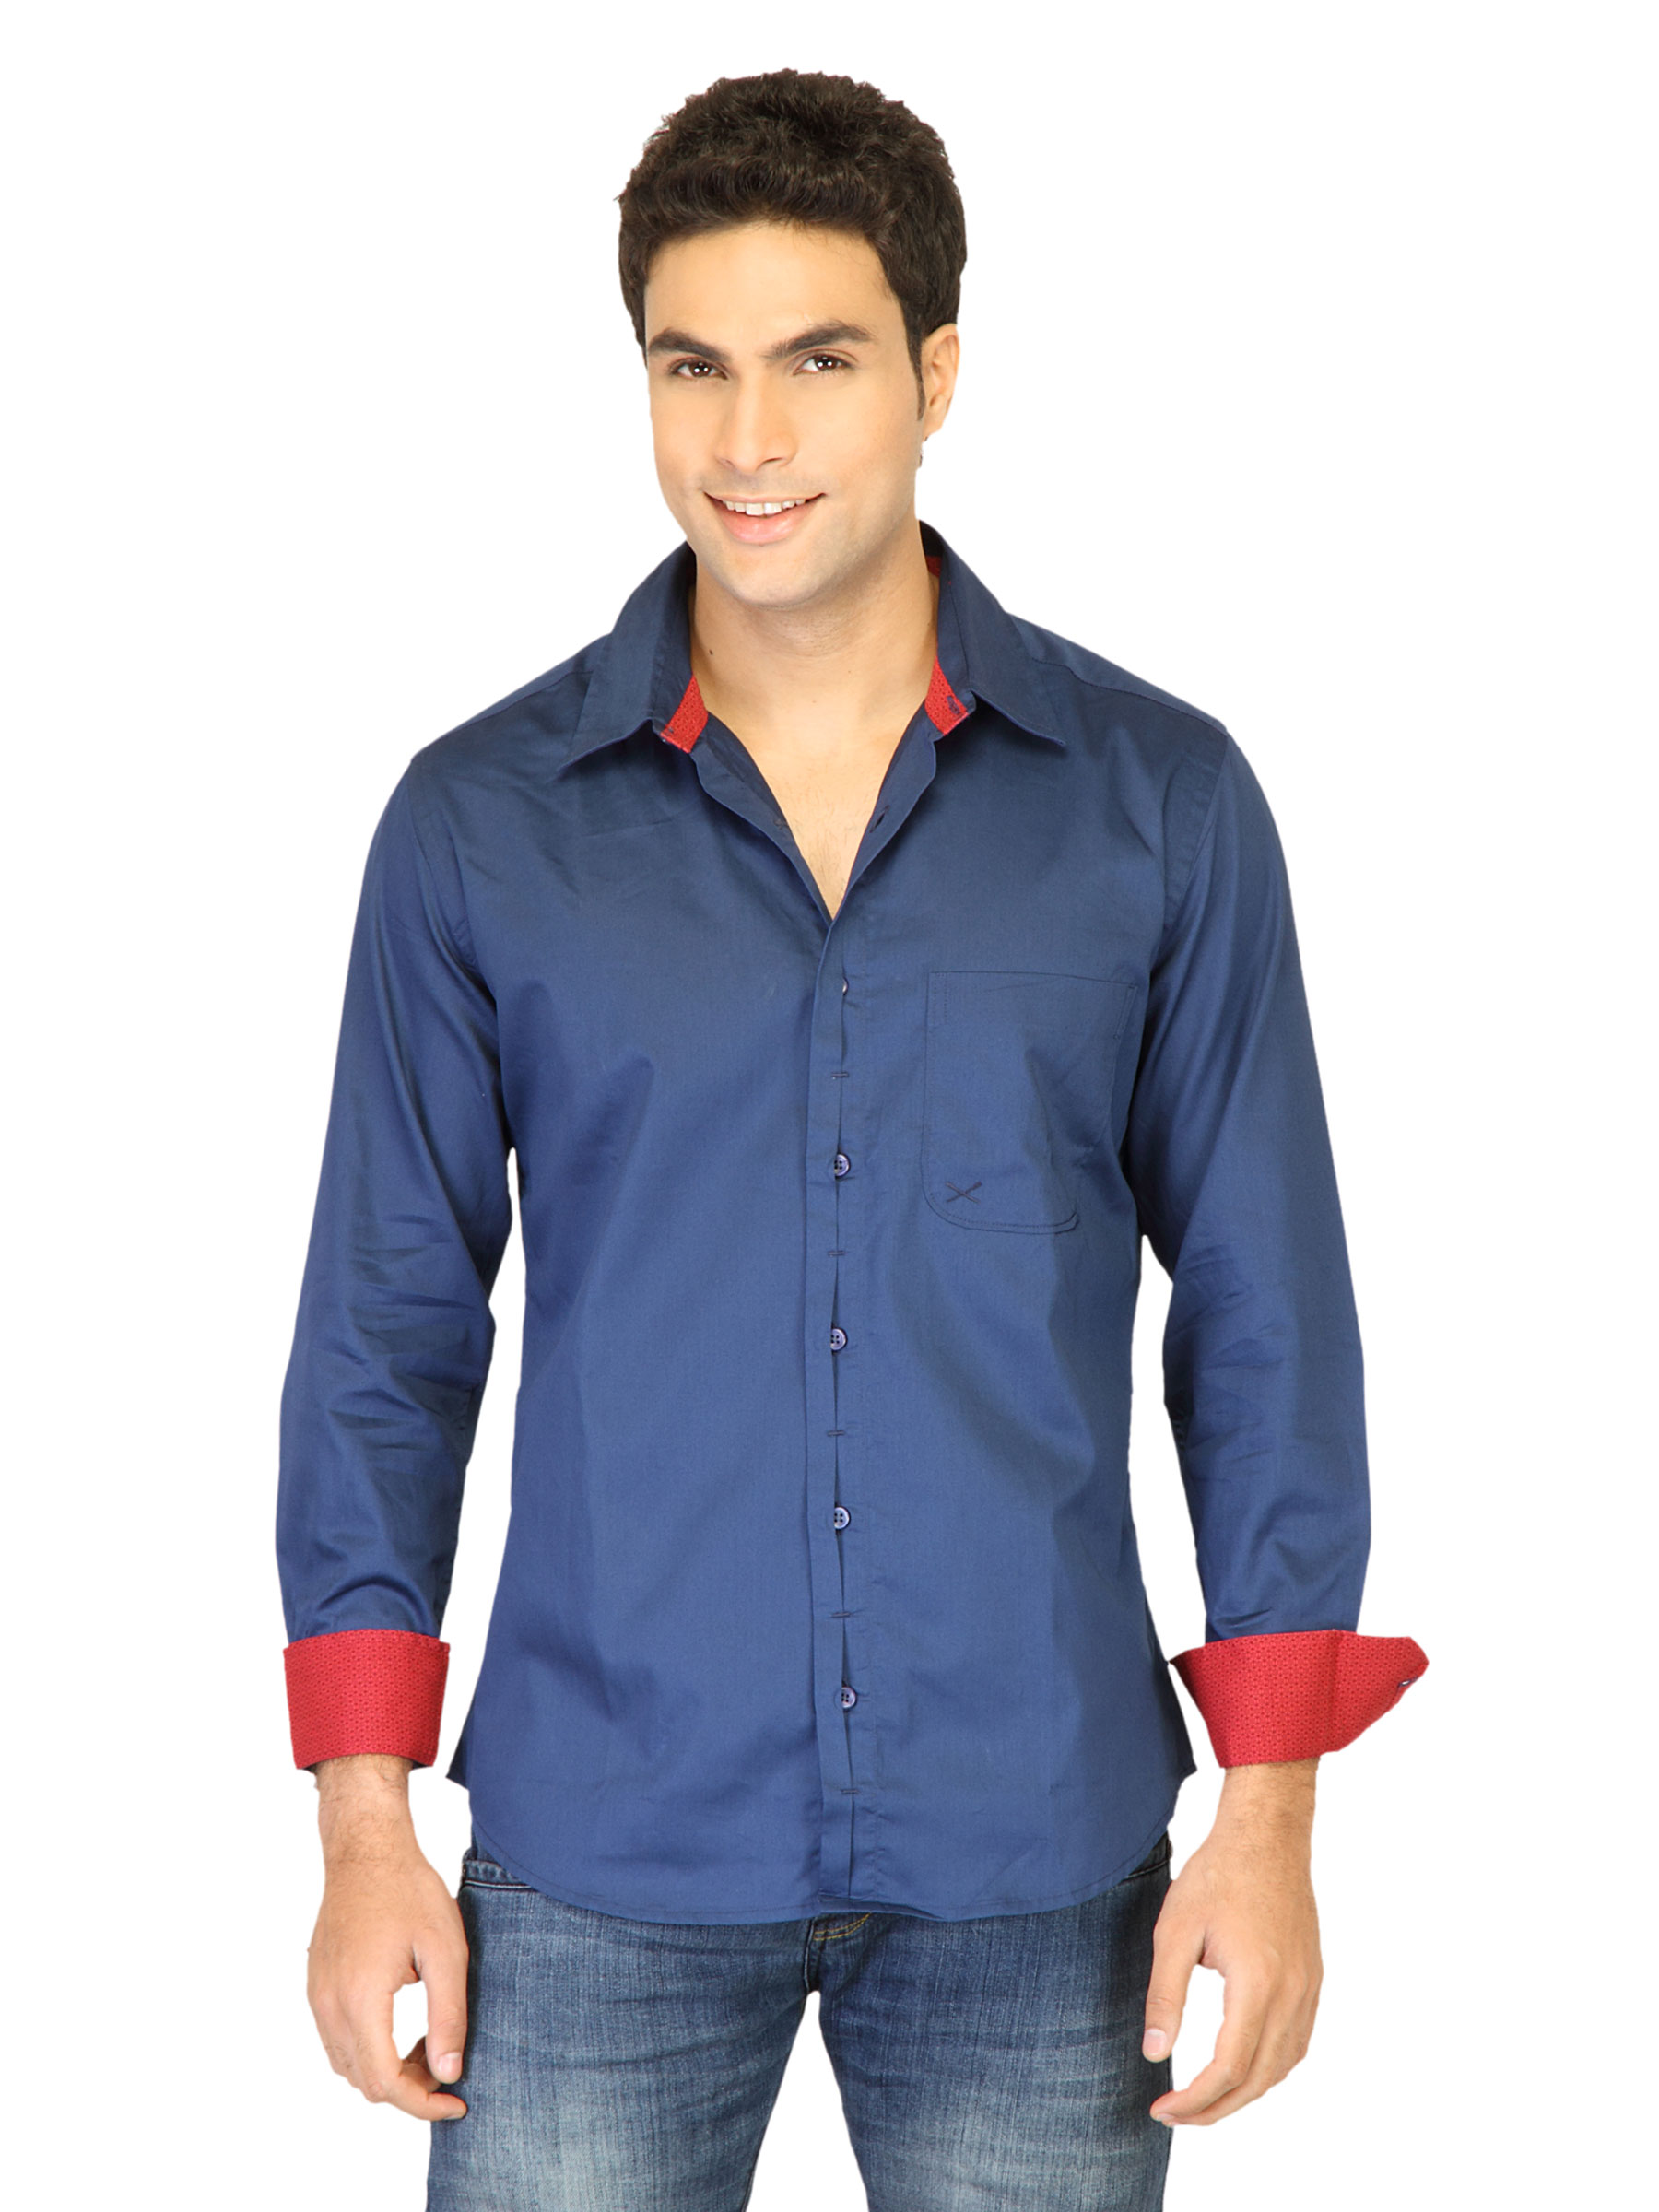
Scullers Men Solid Navy Blue Shirts
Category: Apparel / Topwear / Shirts
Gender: Men
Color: Navy Blue
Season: Fall 2011
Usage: Casual